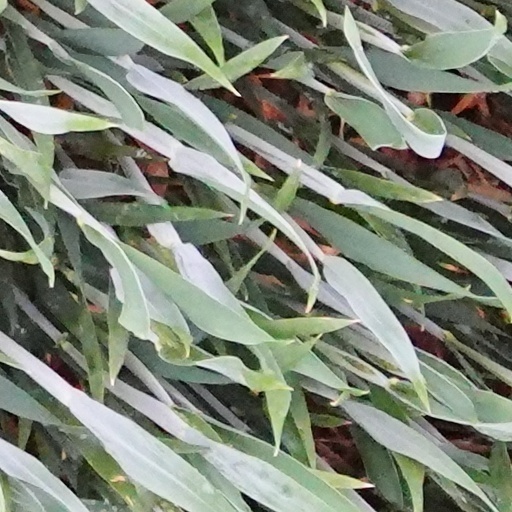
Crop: wheat